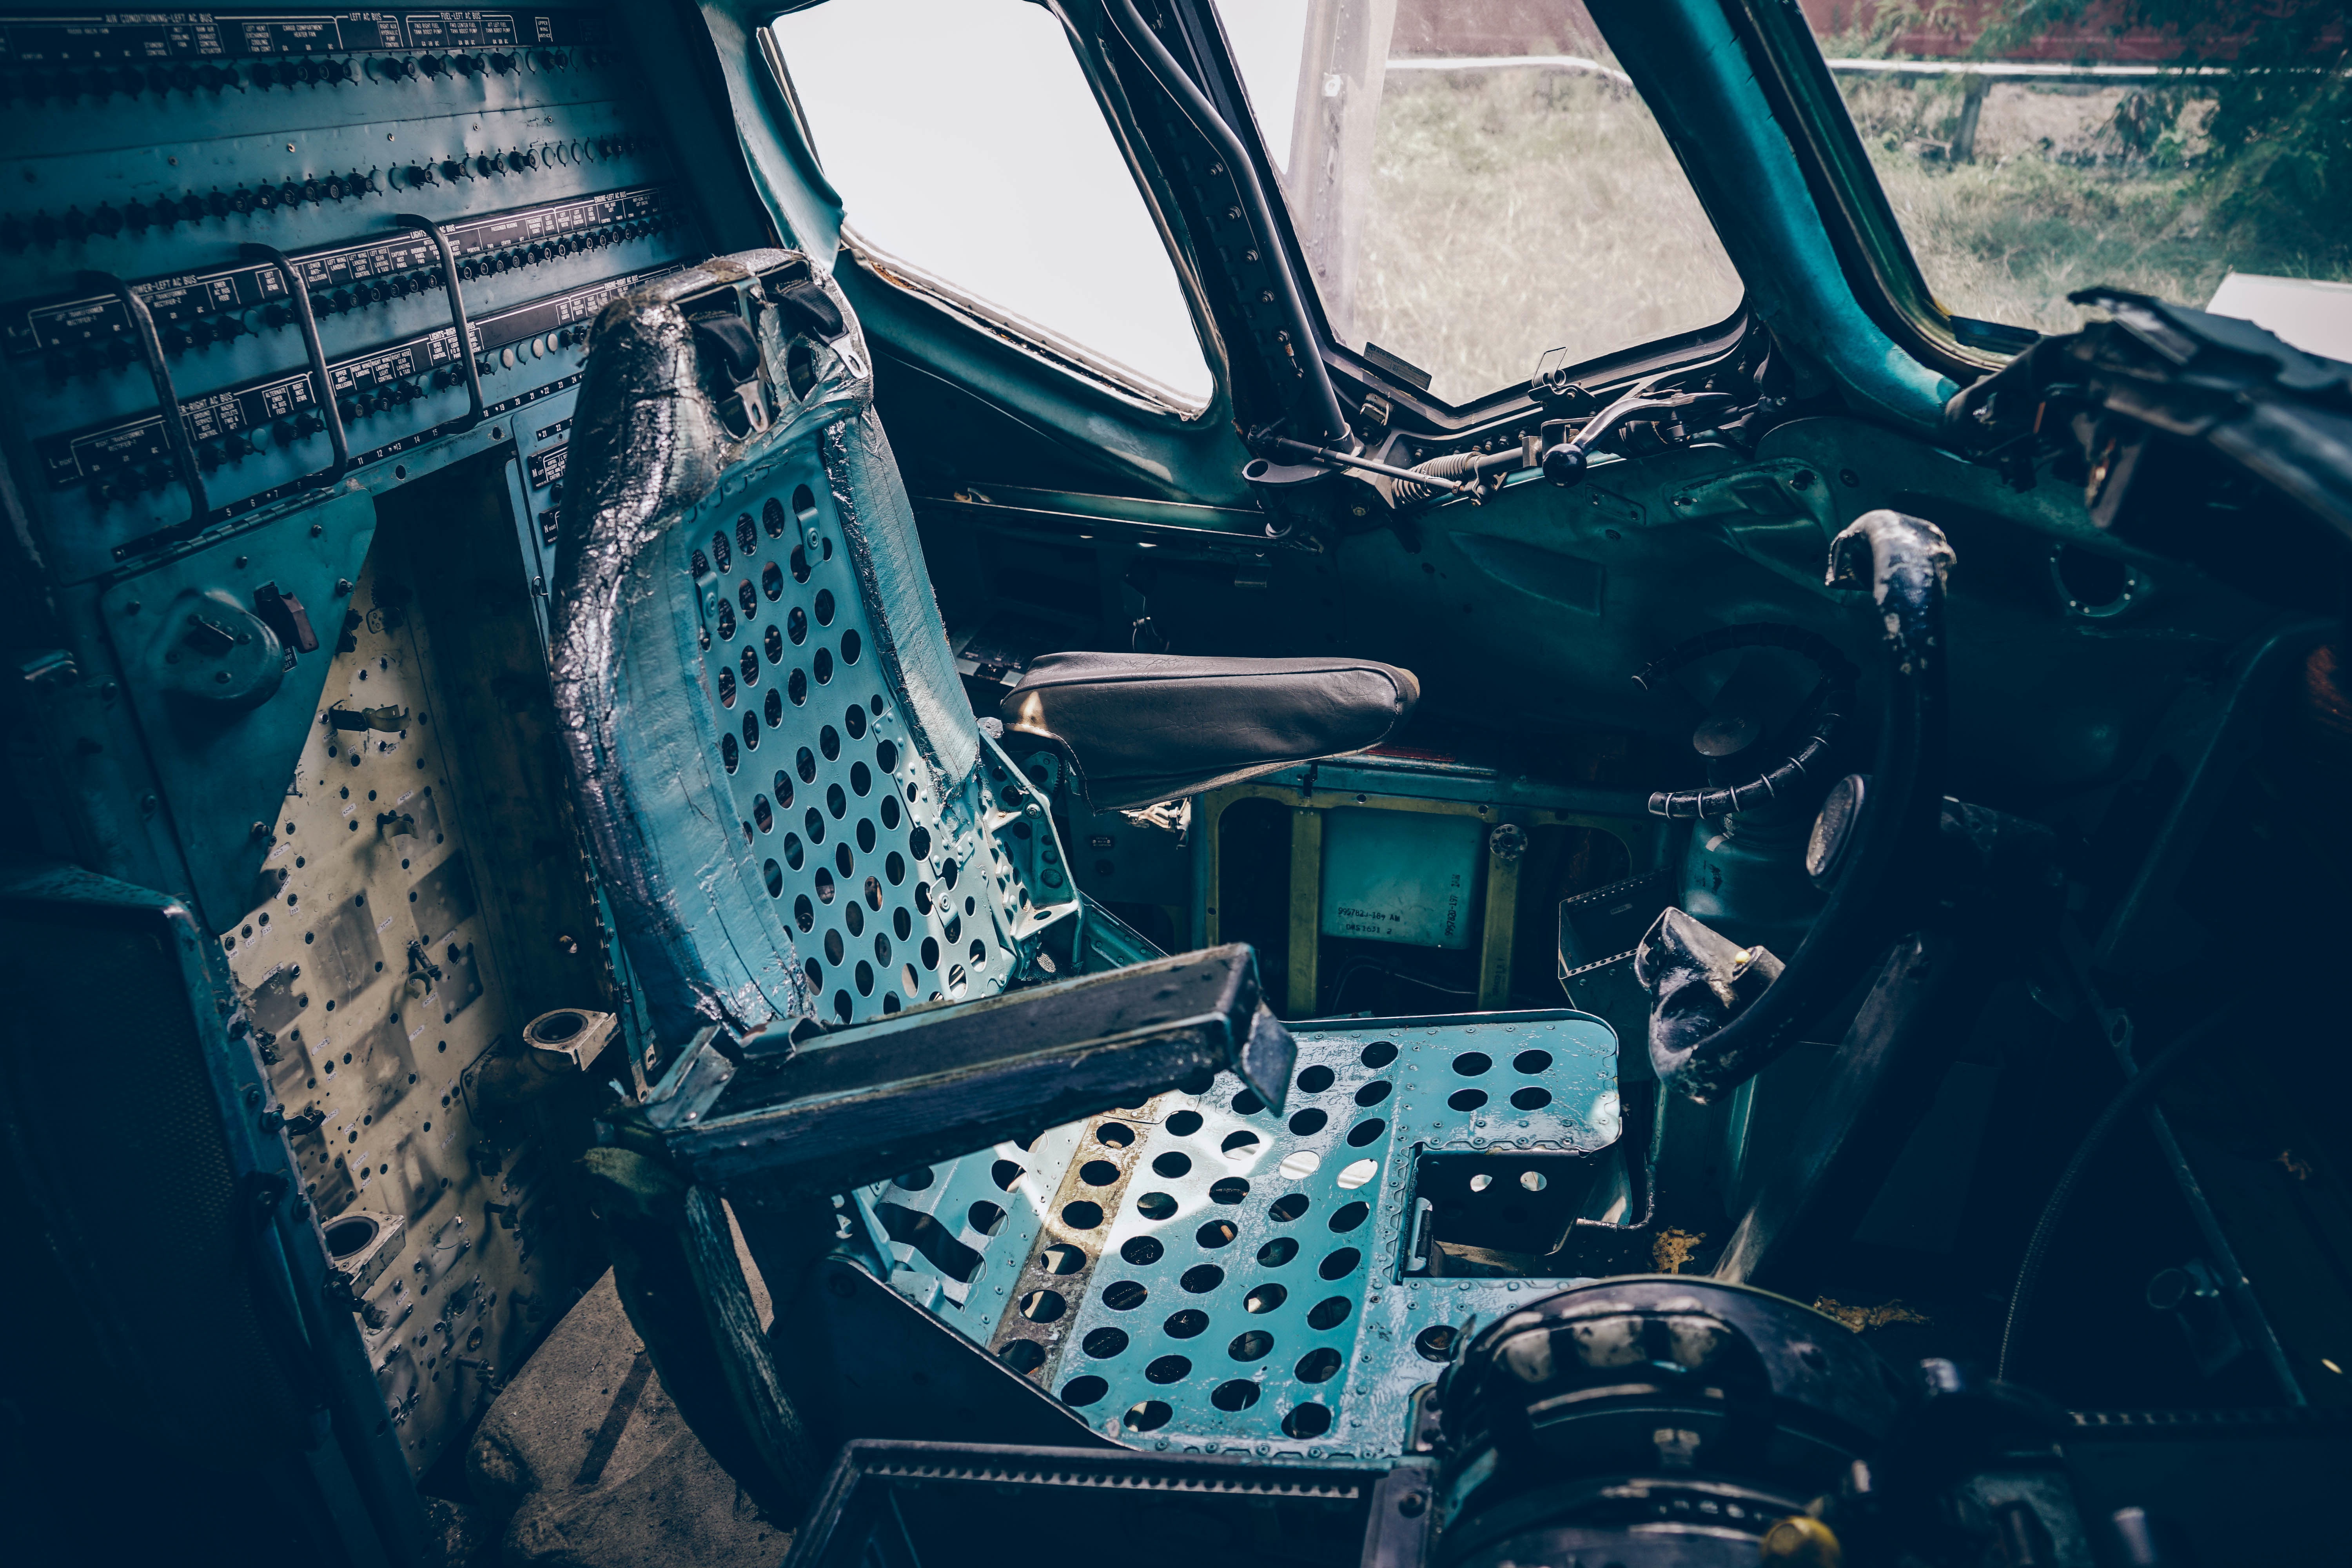
seat, vehicle, blue, cockpit, stripped, car seat, car window, screenshot